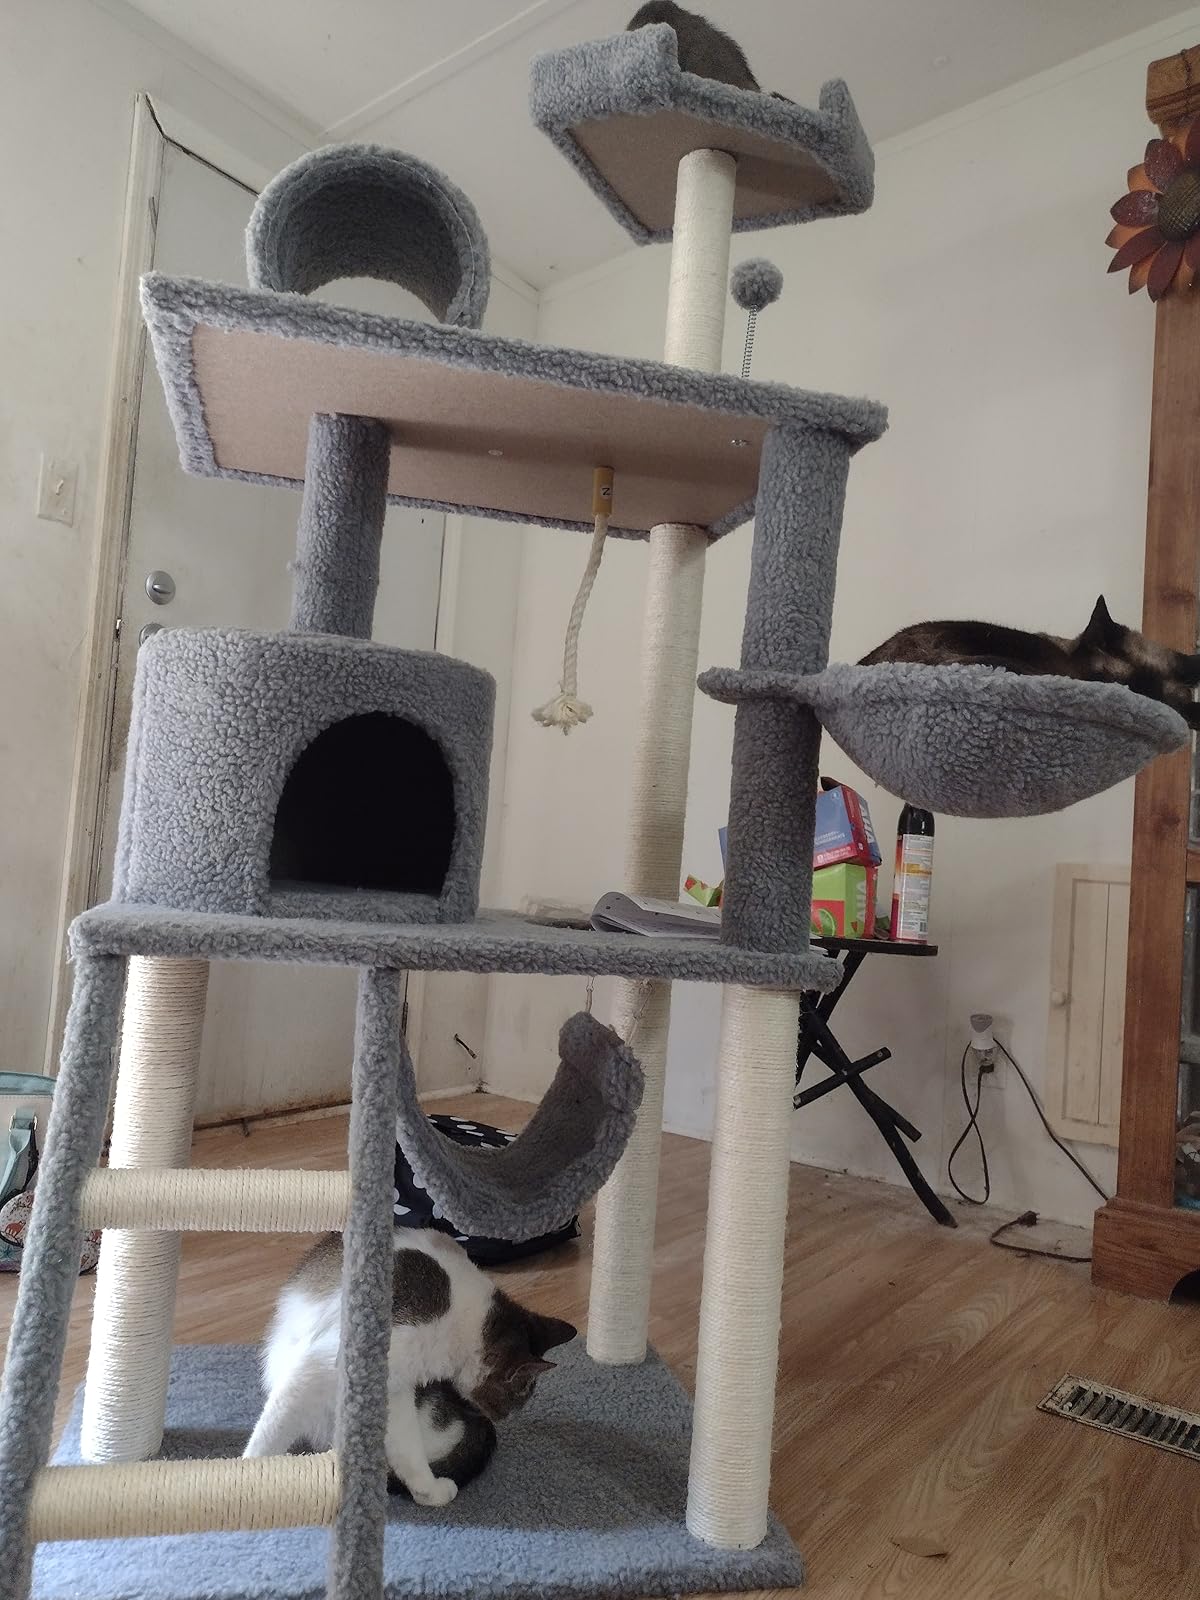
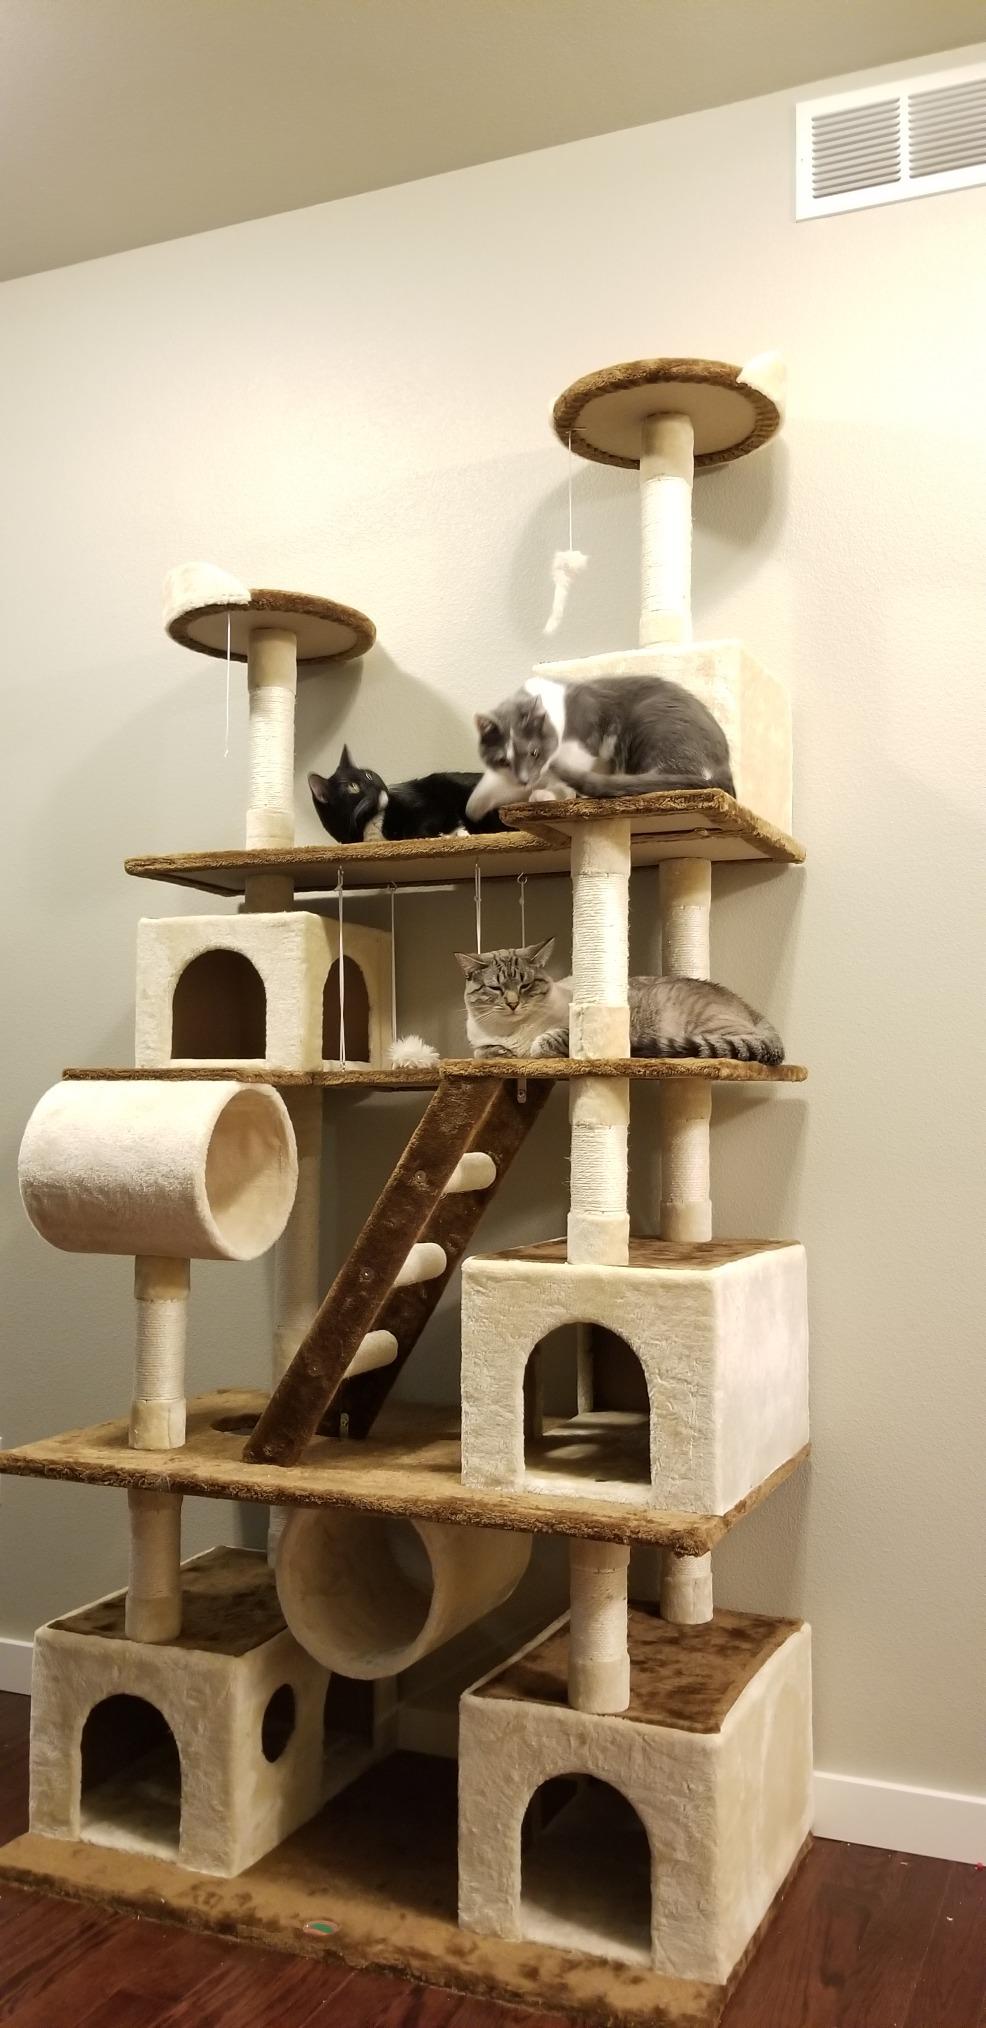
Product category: items_cat tree
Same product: no